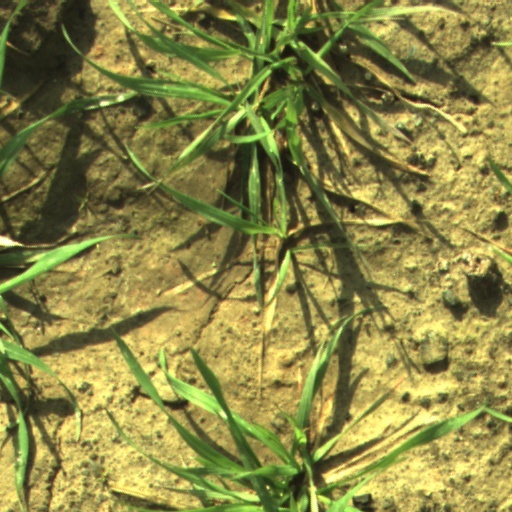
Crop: wheat